Great Sphinx of Giza

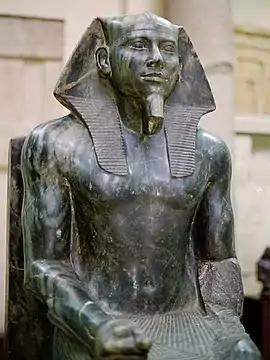
Before being defaced, the Great Sphinx possibly bore the face of Pharaoh Khafre, the builder of the second Pyramid at Giza

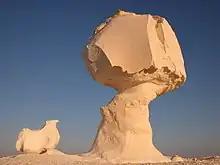
Natural rock formation at Farafra, Egypt

The archaeological evidence suggests that the Great Sphinx was created between 2600–2500 BC for the king Khufu, the builder of the Great Pyramid of Giza, or his son Khafre, the builder of the second Pyramid at Giza. The Sphinx is a monolith carved from the bedrock of the plateau, which also served as the quarry for the pyramids and other monuments in the area. Egyptian geologist Farouk El-Baz has suggested that the head of the Sphinx may have been carved first, out of a natural yardang, a ridge of bedrock that had been sculpted by the wind. These can sometimes achieve shapes that resemble animals. El-Baz suggests that the "moat" or "ditch" around the Sphinx may have been quarried out later to allow for the creation of the full body of the sculpture. The stones cut from around the Sphinx's body were used to construct a temple in front of it; however, neither the enclosure nor the temple were completed, and the relative scarcity of Old Kingdom cultural material suggests that a Sphinx cult was not established at the time. Selim Hassan, writing in 1949 on recent excavations of the Sphinx enclosure, makes note of this circumstance: